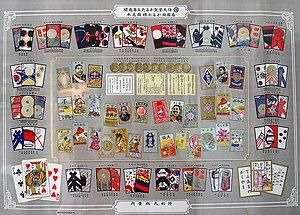
Hiroshi Yamauchi, né le 7 novembre 1927 à Kyoto et mort dans la même ville le 19 septembre 2013, était un homme d'affaires japonais ainsi que l’arrière-petit-fils du fondateur de Nintendo, Fusajiro Yamauchi.